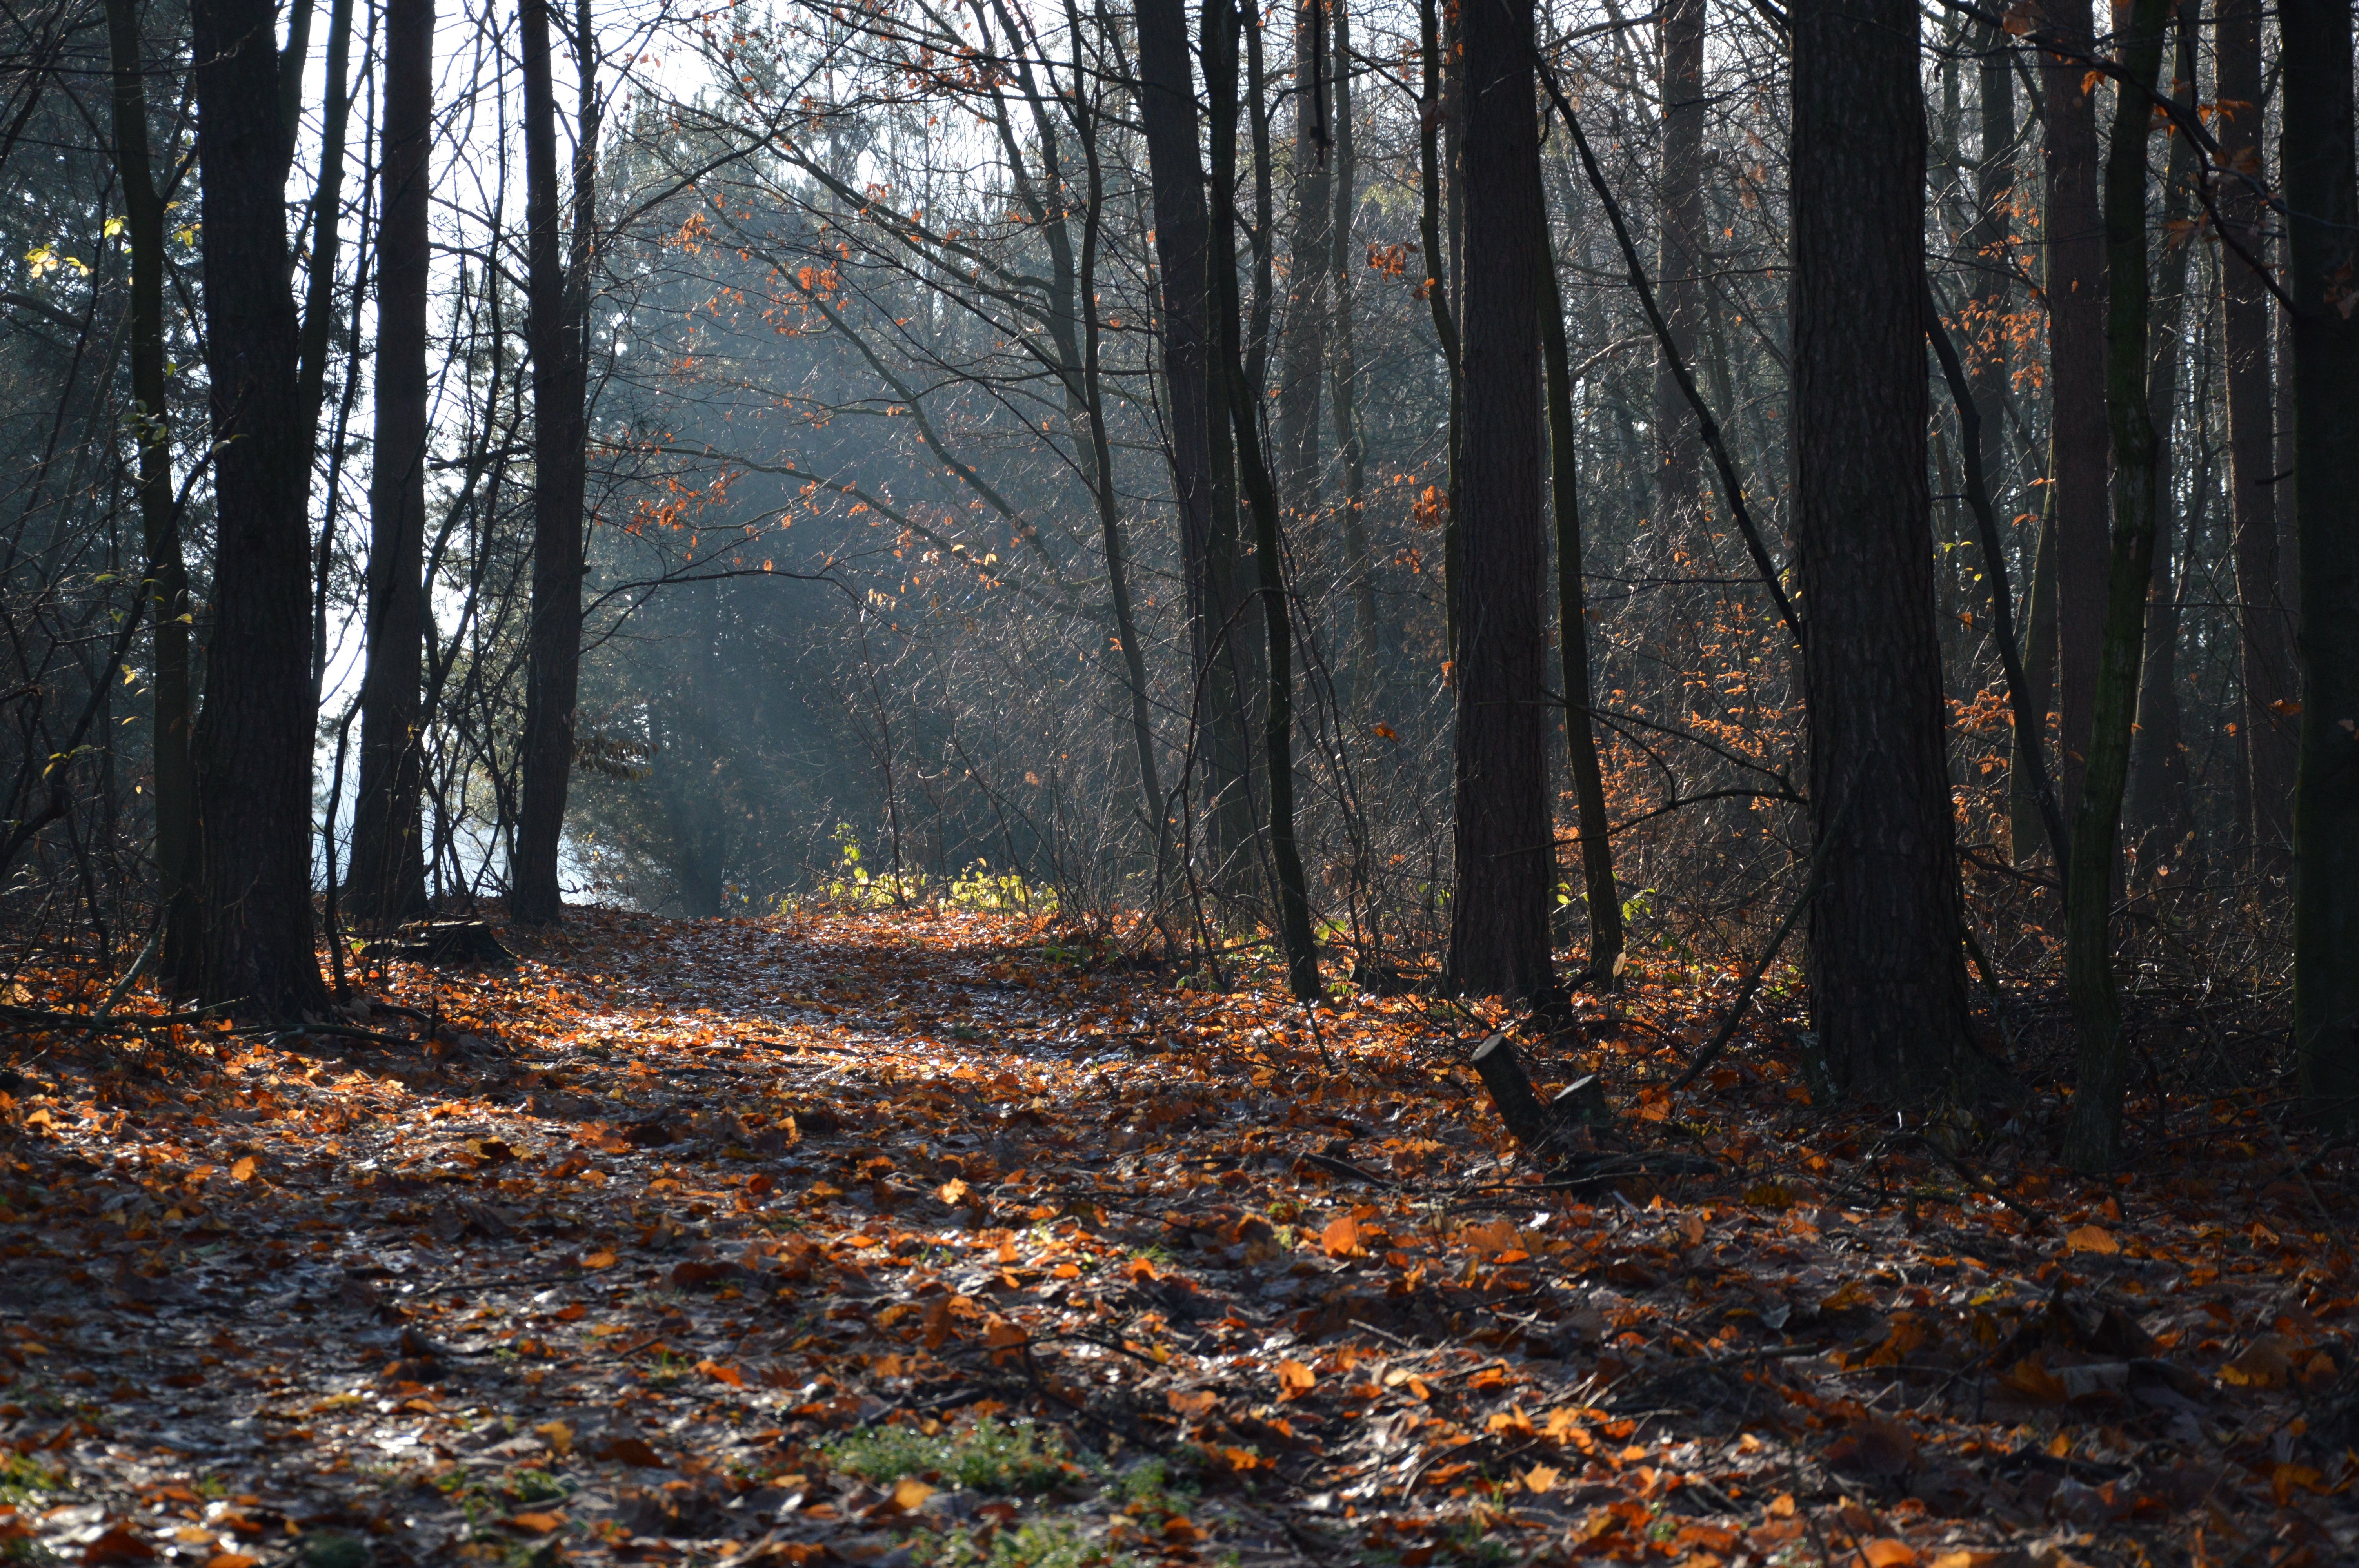
landscape, tree, nature, forest, wilderness, winter, light, plant, trail, sunlight, morning, leaf, foliage, birch, autumn, shadow, season, mushrooms, litter, deciduous, woodland, habitat, the sun, autumn gold, ecosystem, natural environment, geographical feature, atmospheric phenomenon, woody plant, temperate coniferous forest